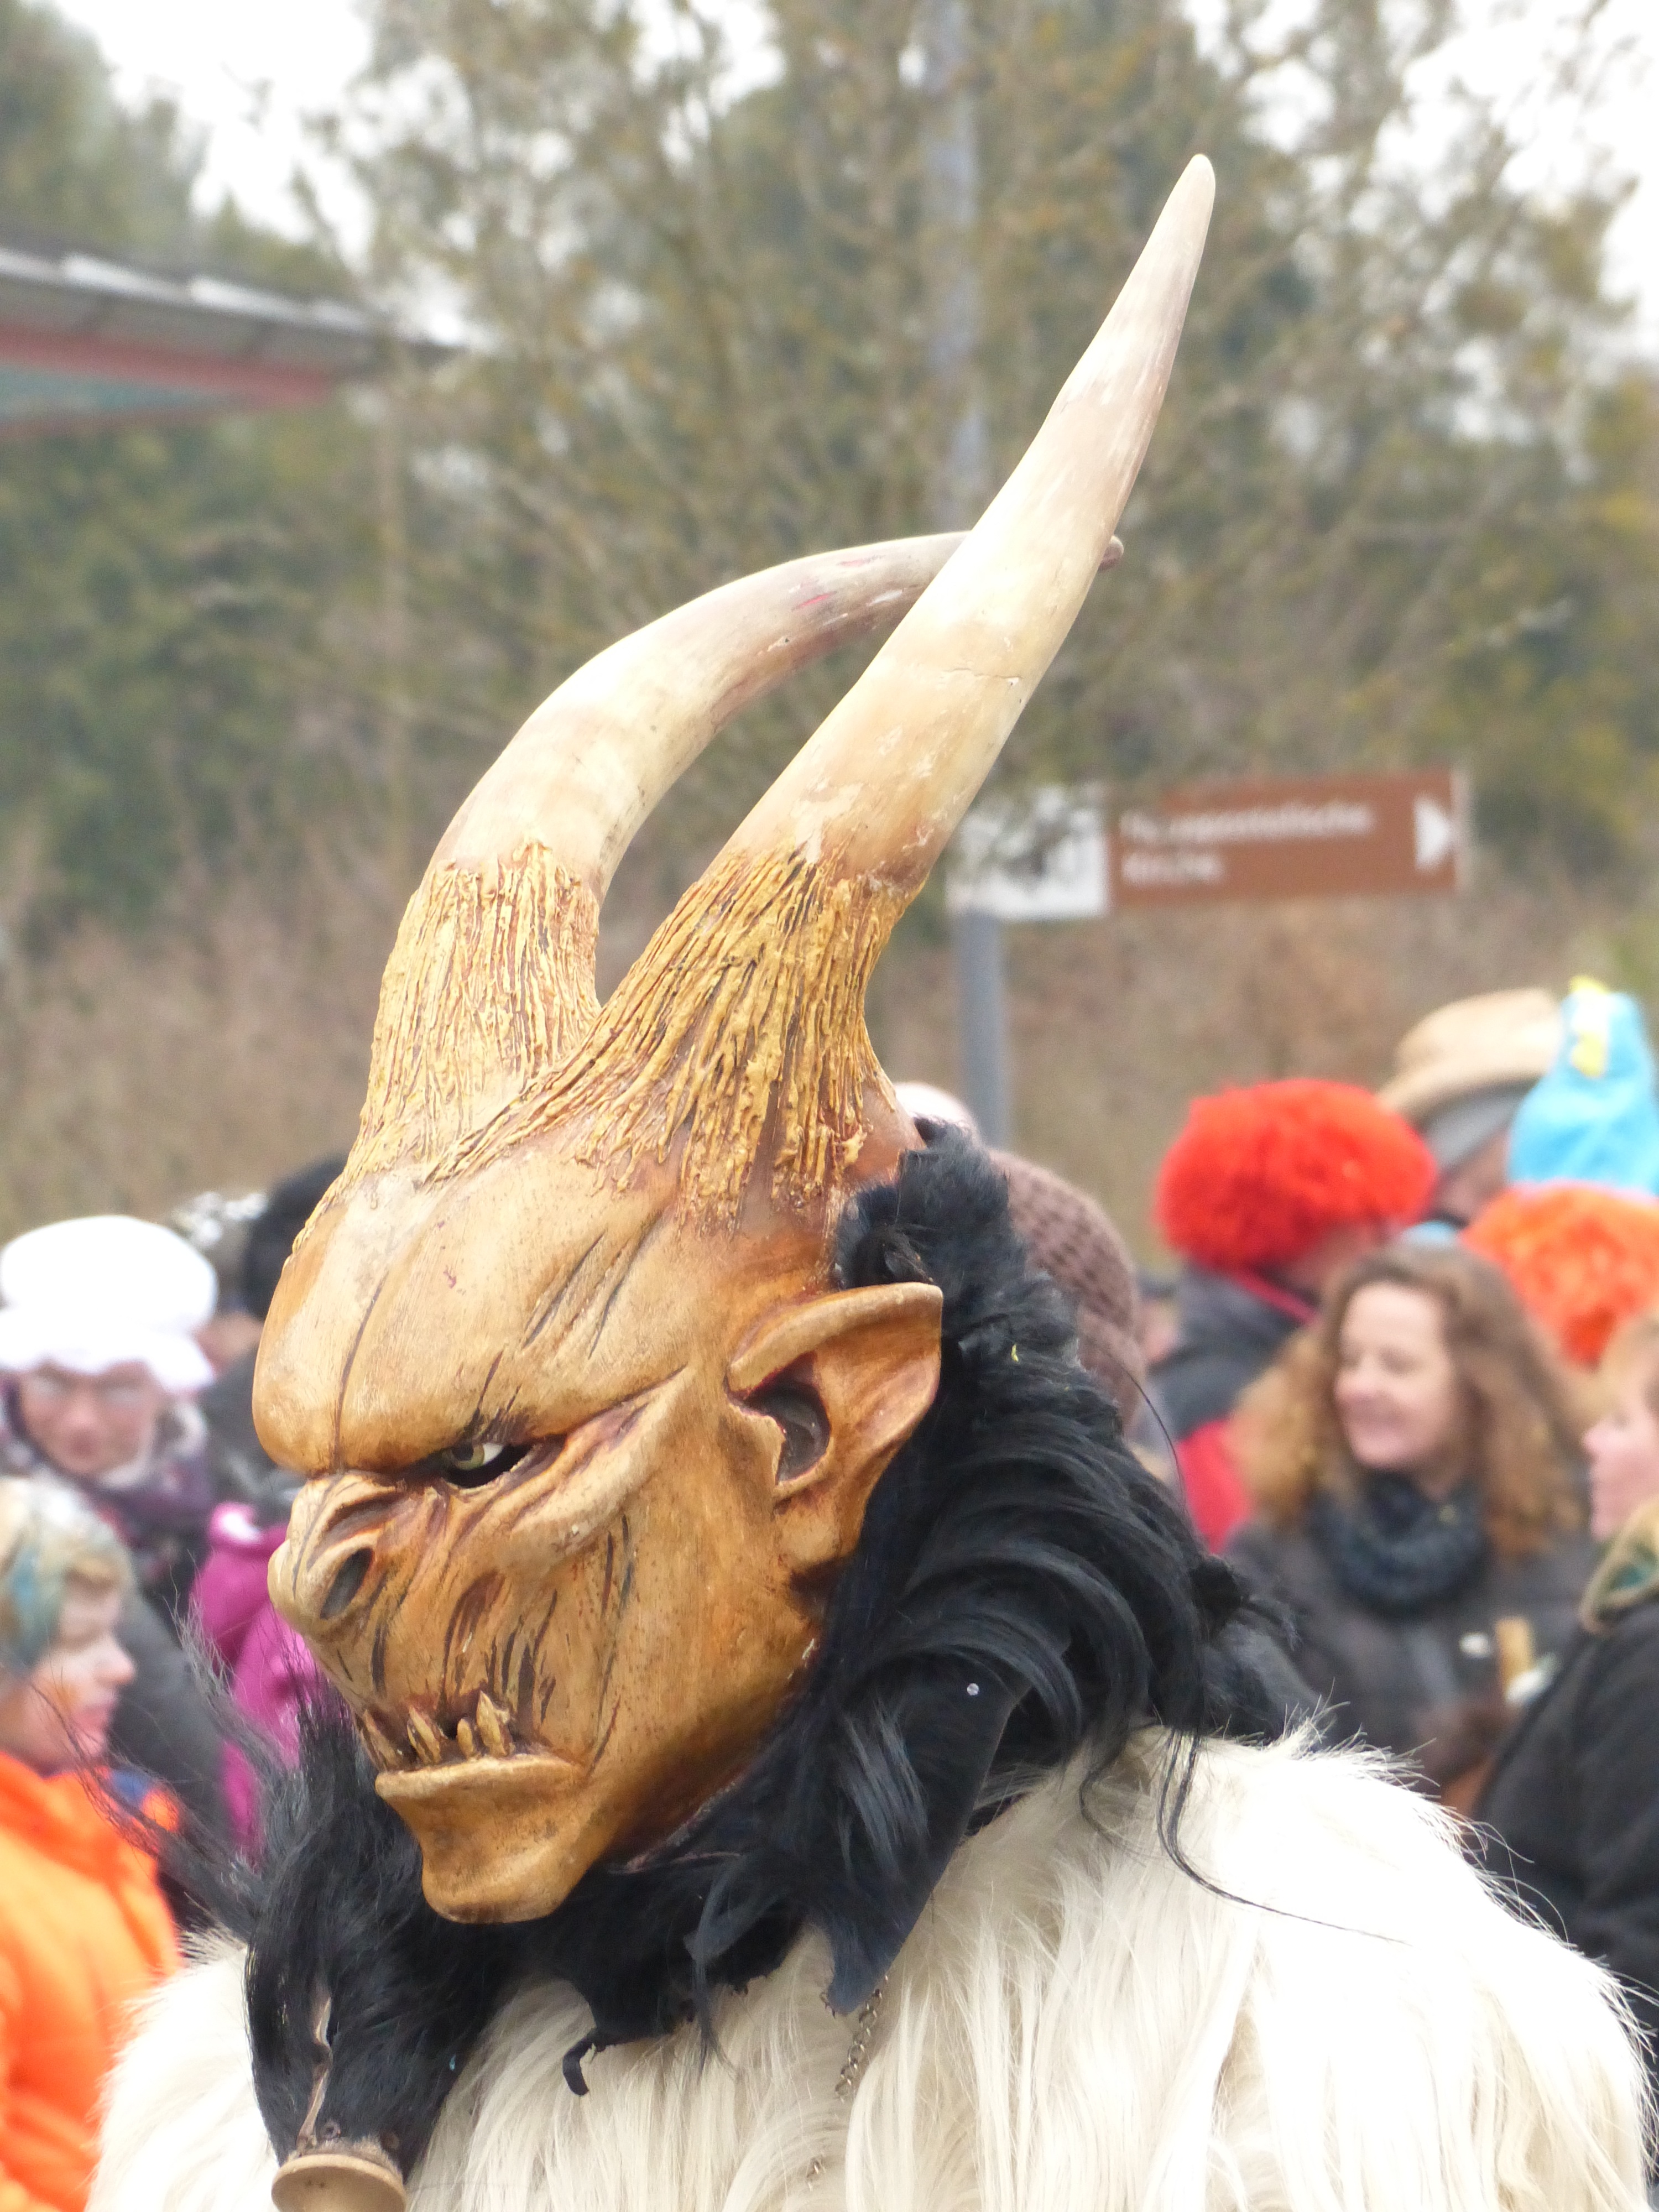
people, carnival, festival, event, tradition, strassenfasnet, wooden mask, grauslich, biester